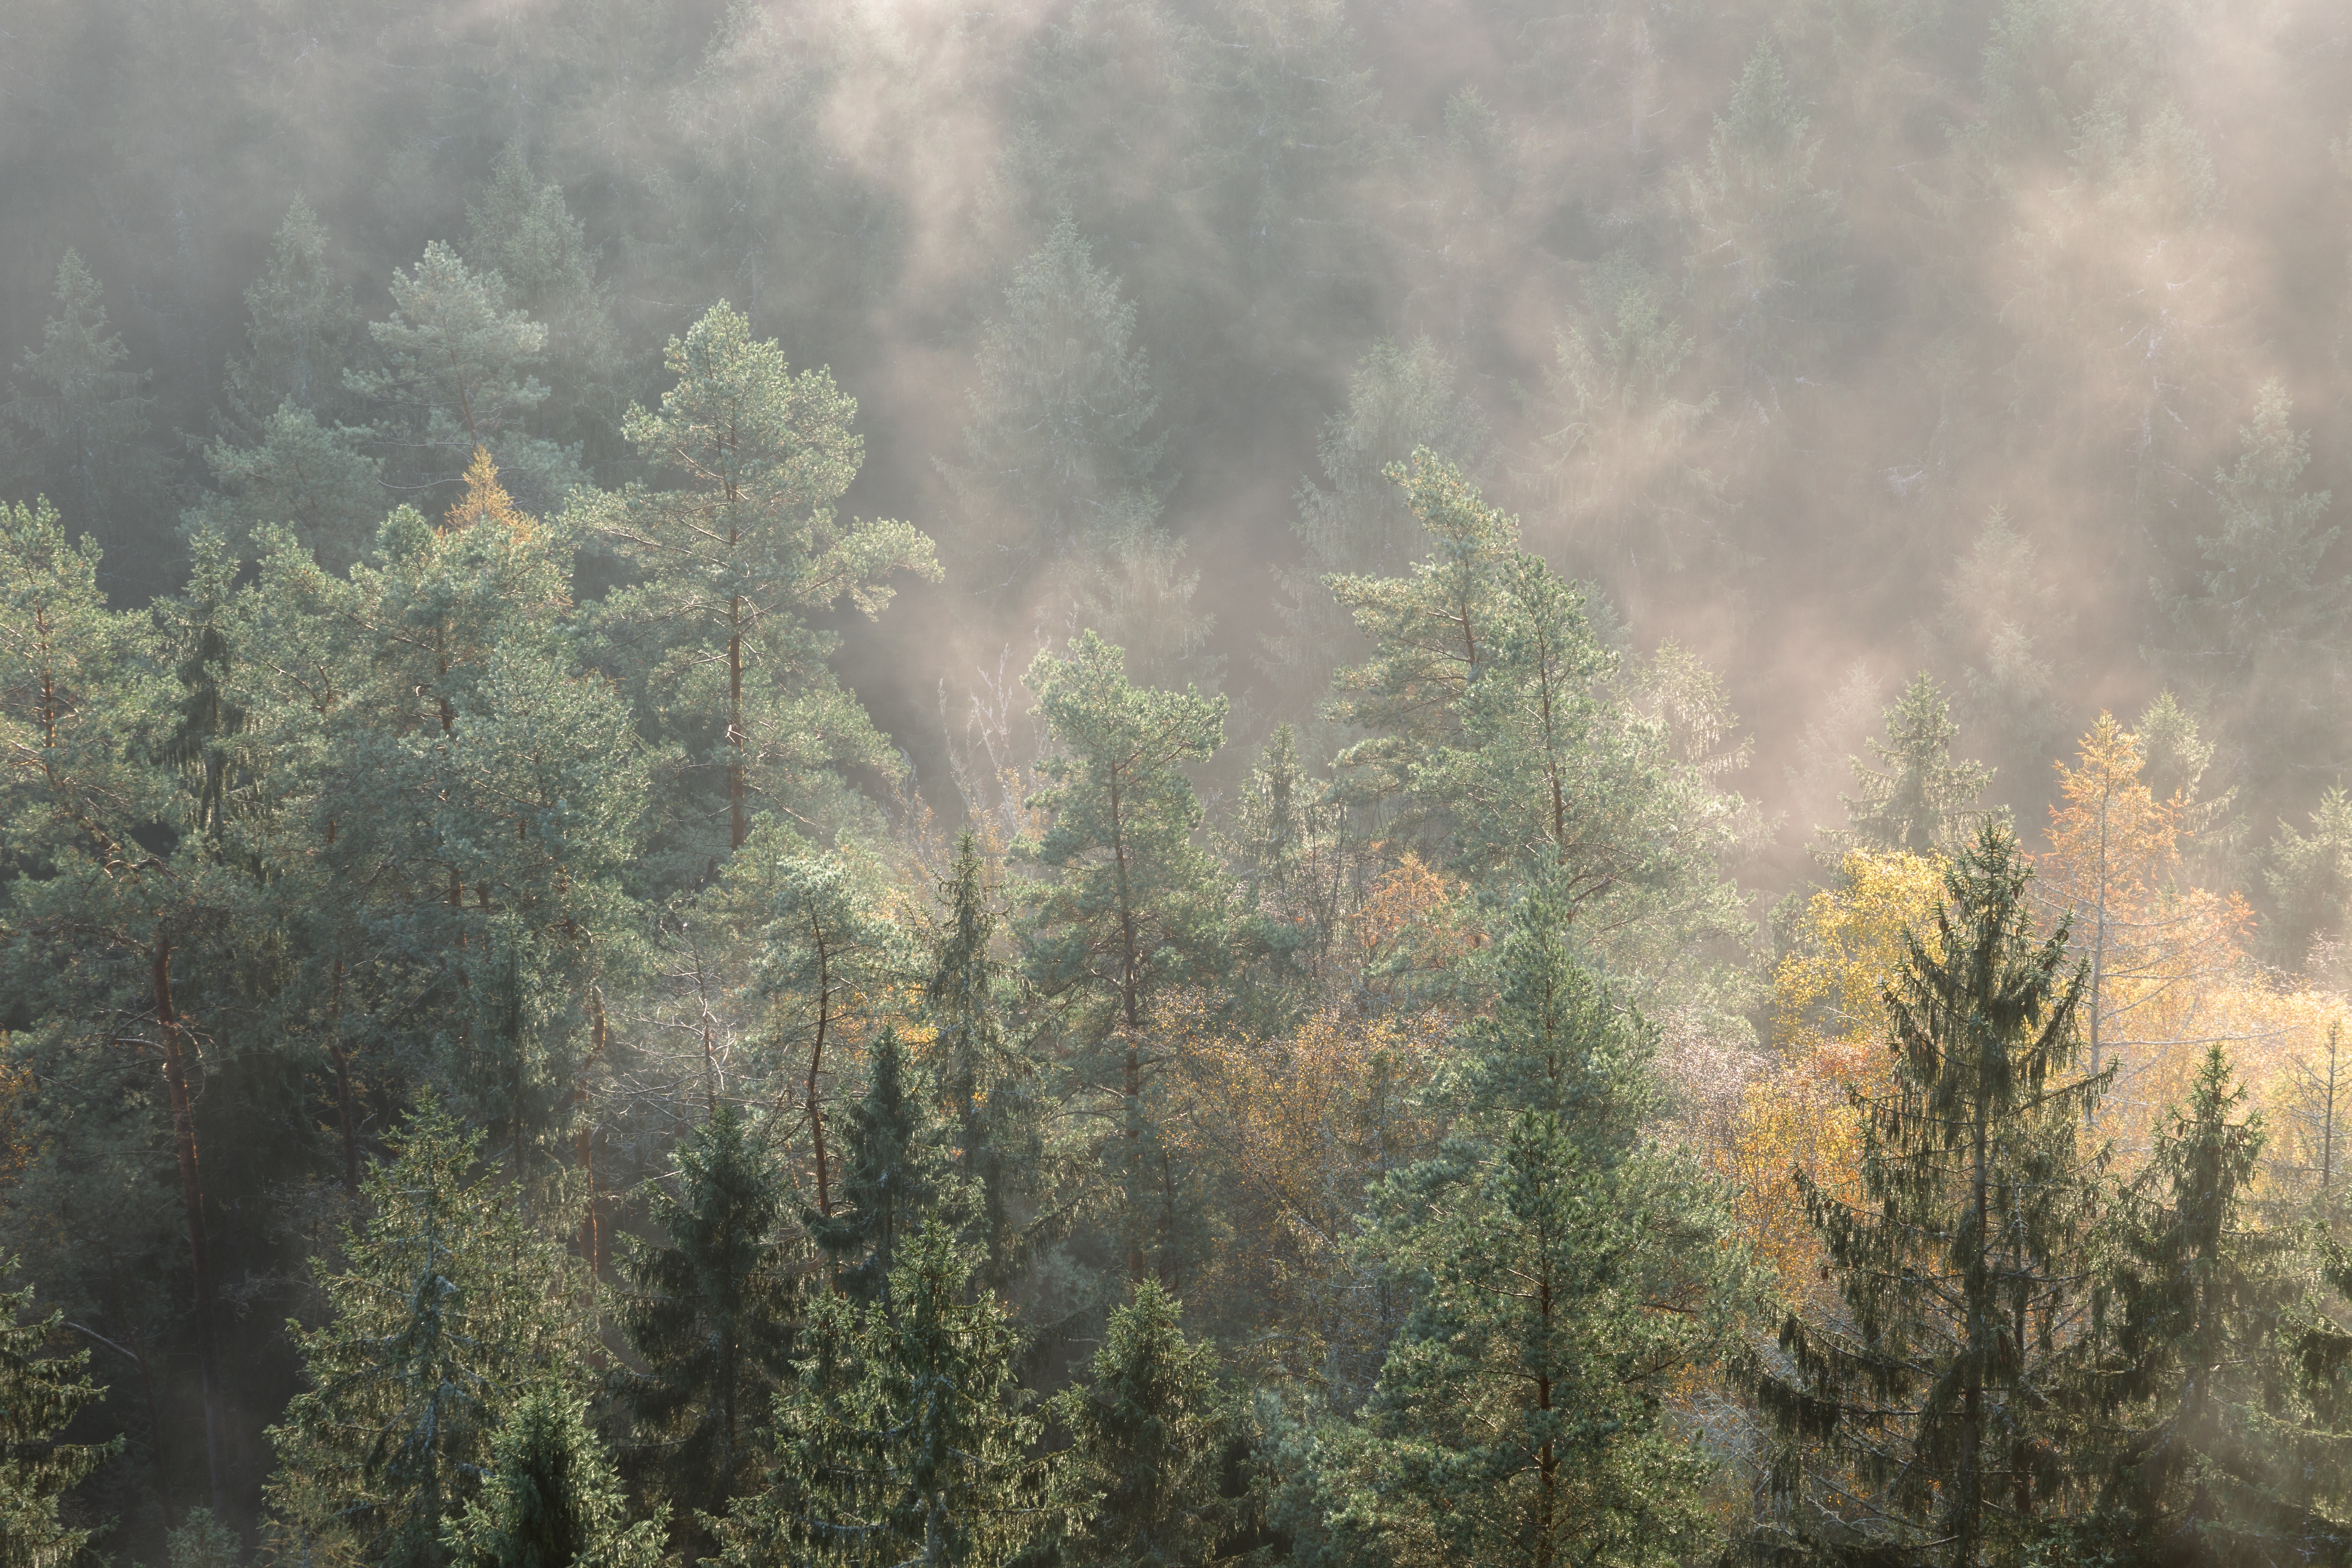
tree, nature, forest, wilderness, fog, mist, sunlight, morning, leaf, jungle, autumn, weather, season, rainforest, woodland, habitat, ecosystem, wildfire, natural environment, geographical feature, atmospheric phenomenon, woody plant, temperate coniferous forest